Netball

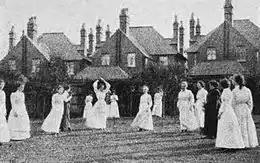
Women in England playing netball on a grass court, 1910

Martina Bergman-Österberg introduced a version of basketball in 1893 to her female students at the Physical Training College in Hampstead, London. The rules of the game were modified at the college over several years: the game moved outdoors and was played on grass; the baskets were replaced by rings that had nets; and in 1897 and 1899, rules from women's basketball in the United States were incorporated. Österberg's new sport acquired the name "net ball". The first codified rules of netball were published in 1901 by the Ling Association, later the Physical Education Association of the United Kingdom. From England, netball spread to other countries in the British Empire. Variations of the rules and even names for the sport arose in different areas: "women's (outdoor) basketball" arrived in Australia around 1900 and in New Zealand from 1906, while "netball" was being played in Jamaican schools by 1909.